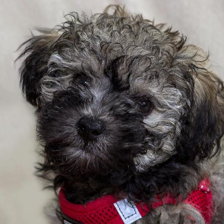
Label: animals